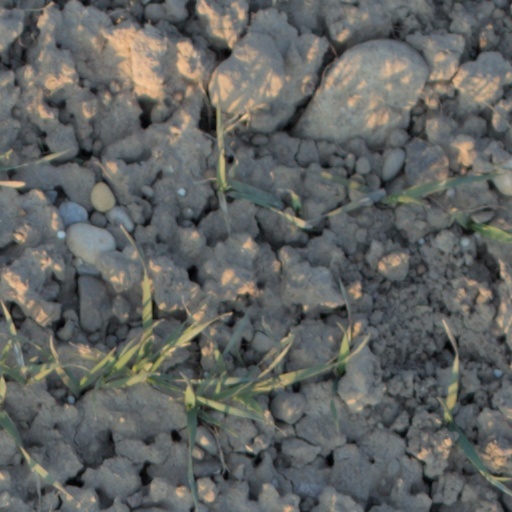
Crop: wheat